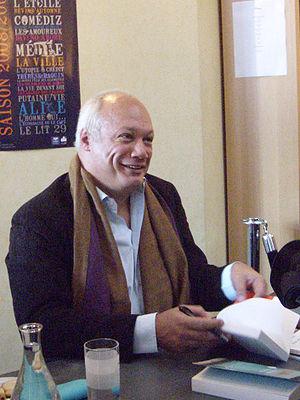
Éric-Emmanuel Schmitt en dédicace à la Comédie de Picardie, Amiens.
Ils sont de Lyon ou ont marqué la ville de leur influence :